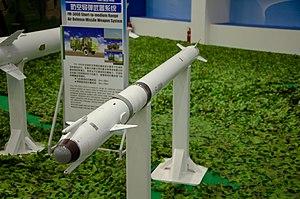
La frégate de Type 053H3 est une sous-classe de frégates lance-missiles dérivée du Type 053 construite et exploitée la Marine de l’Armée populaire de libération. C'est version améliorée du Type 053H2G qui utilisait certaines technologies occidentales, obtenue grâce au réchauffement des relations entre la Chine et l'Occident dans les années 80. Dix unités ont été construites pour la marine chinoise dont des unités ont été rachetés par la marine du Bangladesh.